Massachusetts Route 25

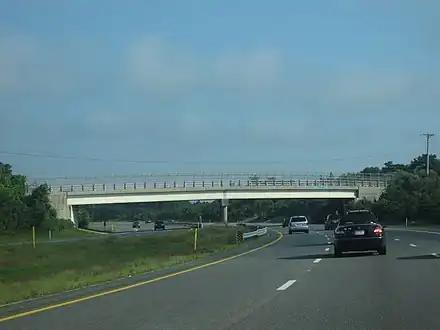

The origins of Route 25 date back to 1947, when the Massachusetts Department of Public Works (MassDPW) announced plans for an expressway that would link I-95 in Foxborough with Cape Cod. The planned route was given the Route 25 designation northwest of a planned interchange with the Fall River Expressway (Route 24) in Raynham and the Route 28 designation to the southeast of Route 24. After ten years of planning studies, the route received preliminary approval from the MassDPW in 1957, and construction began in 1958; the entire route was designated as Route 25 in 1962, with Route 28 instead being aligned on local roads. The portion of the freeway between Route 24 in Raynham and I-195 in Wareham was completed in 1967. In 1969, MassDPW extended the freeway eastward to US 6 in Wareham.